Isis

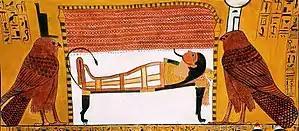
Isis, left, and Nephthys as kites near the bier of a mummy, thirteenth century BCE

In many spells in the Pyramid Texts, Isis and Nephthys help the deceased king reach the afterlife. In the Coffin Texts from the Middle Kingdom, Isis appears still more frequently, though in these texts Osiris is credited with reviving the dead more often than she is. New Kingdom sources such as the Book of the Dead describe Isis as protecting deceased souls as they face the dangers in the Duat. They also describe Isis as a member of the divine councils that judge souls' moral righteousness before admitting them into the afterlife, and she appears in vignettes standing beside Osiris as he presides over this tribunal.Isis and Nephthys took part in funeral ceremonies, where two wailing women, much like those in the festival at Abydos, mourned the deceased as the two goddesses mourned Osiris. Isis was frequently shown or alluded to in funerary equipment: on sarcophagi and canopic chests as one of the four goddesses who protected the Four Sons of Horus, in tomb art offering her enlivening milk to the dead, and in the "tyet" amulets that were often placed on mummies to ensure that Isis's power would shield them from harm. Late funerary texts prominently featured her mourning for Osiris, and one such text, one of the Books of Breathing, was said to have been written by her for Osiris's benefit. In Nubian funerary religion, Isis was regarded as more significant than her husband, because she was the active partner while he only passively received the offerings she made to sustain him in the afterlife.